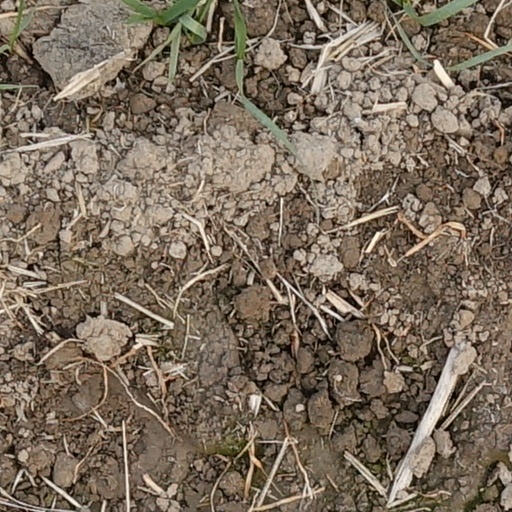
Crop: wheat